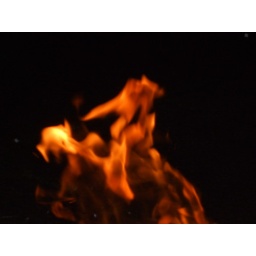
Flames from a shoe box full of wood, taken at night, in my back garden.